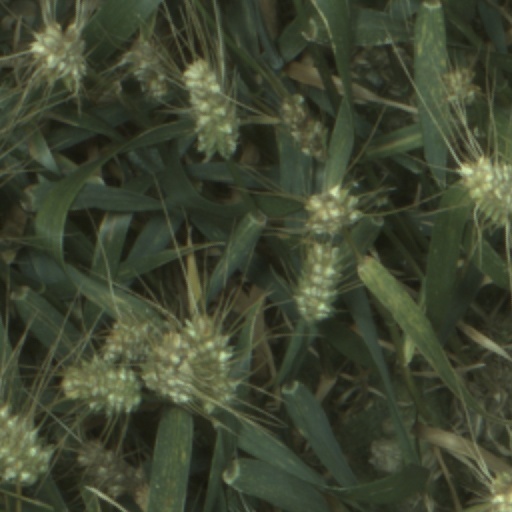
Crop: wheat